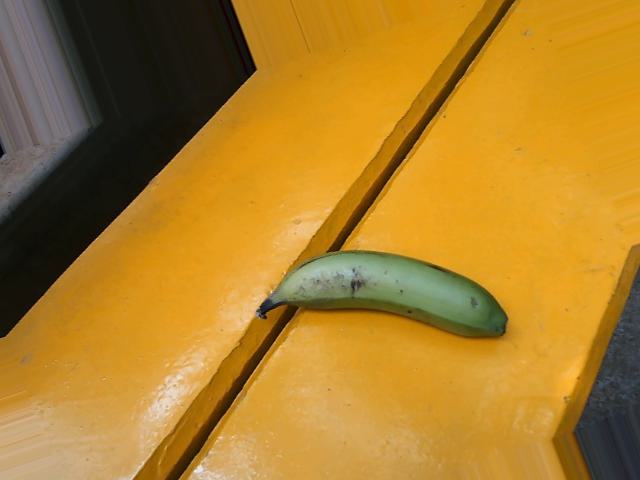
Label: Raw_Banana